Brass Crosby

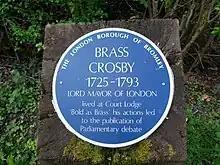
Blue plaque for Crosby in Chelsfield, southeast London

Brass Crosby (8 May 17251793) was an English radical lawyer, Member of Parliament and Lord Mayor of London.